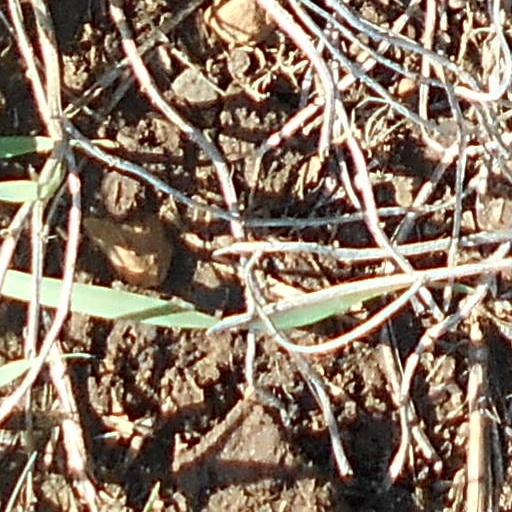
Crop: wheat